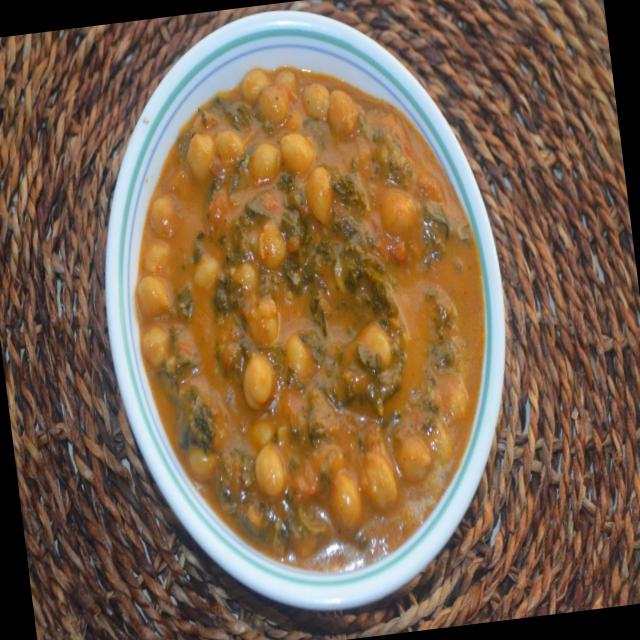
Dish: chole